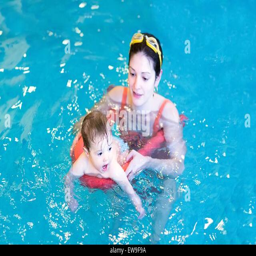
little baby swimming in a pool with her mother